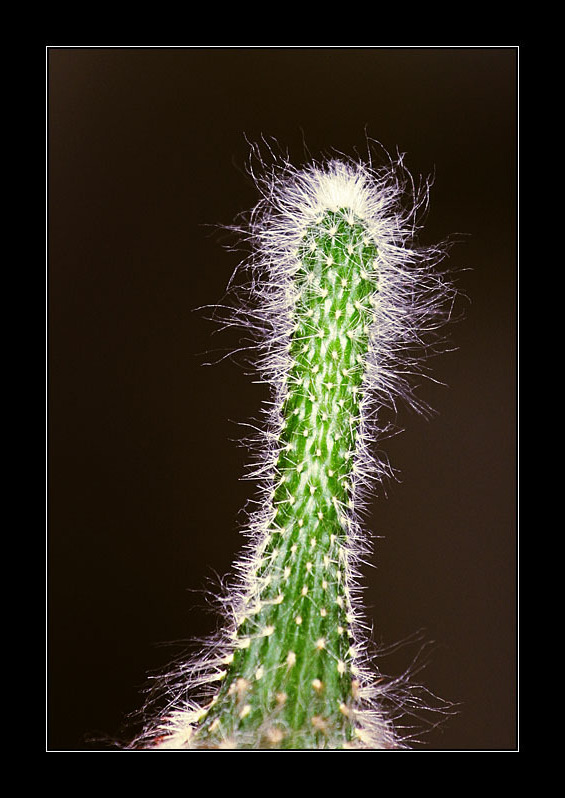
Label: not_food